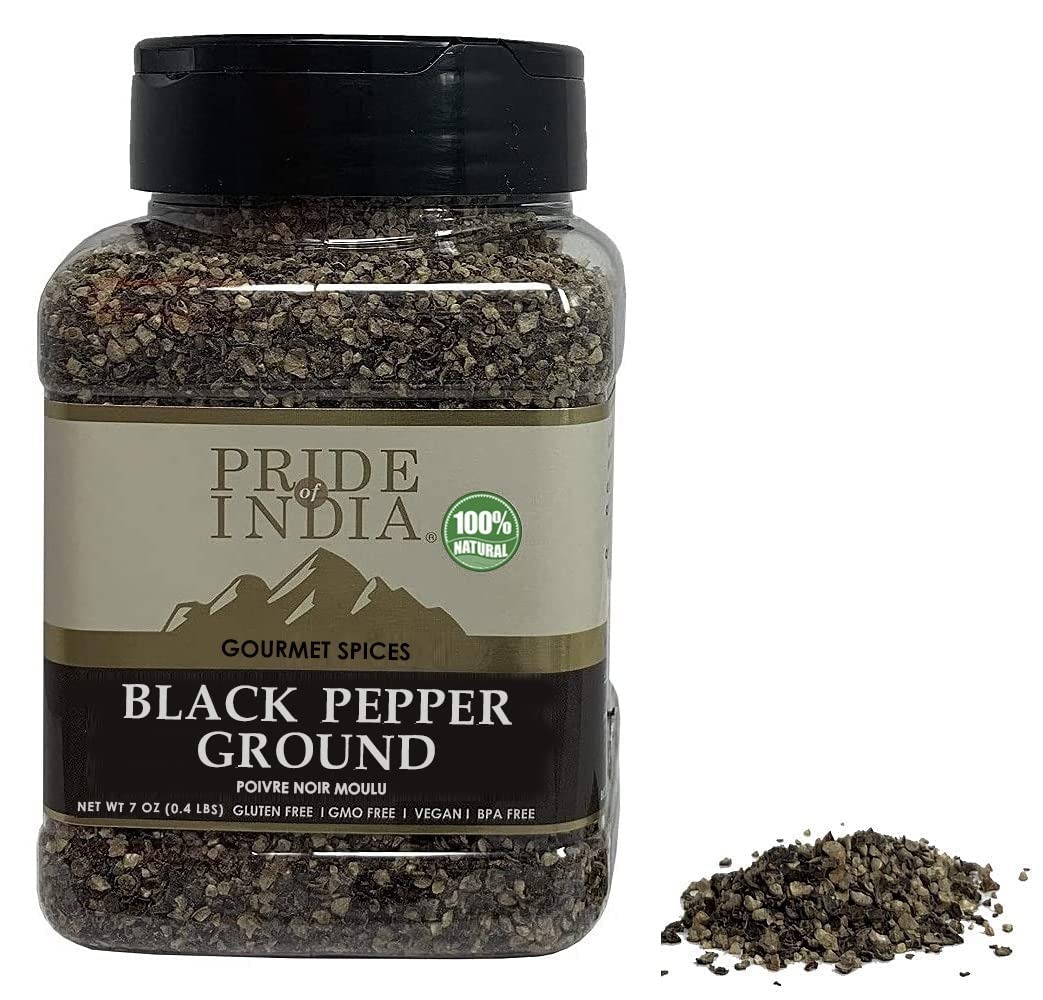
Item Name: Pride of India - PACK of 6 - Black Pepper Ground – Ideal for Gourmet Dishes/Soups/Stews/Rubs – Fresh & Preservatives Free – Warming Spice – Easy to Store – 7oz. Medium Dual Sifter Jar
Bullet Point 1: MINIMALLY PROCESSED: Warm and spicy, our black pepper powder is made from freshly crushed full-bodied peppercorns from southern India giving you the right kind of zest and flavor in every dish. It is minimally processed and hygienically packed to ensure consistency in texture.
Bullet Point 2: BURSTING W/ FLAVOR: If you are looking for the right kind of depth to add to your dish, just a sprinkle of our black peppercorn ground will do the work. Its strong and pungent aroma with woody, piney taste, is just the thing you need in popular global cuisines.
Bullet Point 3: VERSATILE INGREDIENT: The bold and rich flavor have made dried peppercorns powder a must-have ingredient in a lot of dishes starting from dips and sauces to steaks, burgers, roasts, seafood and so many more. Just sprinkle and enjoy homemade dishes like its made in the restaurant.
Bullet Point 4: VALUE FOR MONEY: A little of our authentic pepper grind goes a long way when you have its medium jar. It is easy to store in your pantry and comes with a dual sifter mechanism adding convenience while using. Now, enjoy the fresh smell of homemade spices with our range of blends and seasonings and enhance the taste of home-cooked meals.
Bullet Point 5: AUTHENTICITY GUARANTEED: We assure top-quality products and take extra care to make sure that the purity and authenticity of products are intact throughout the whole process of bringing our products directly to you from farm to table, using advanced technology and a high standard of hygiene and grade.
Product Description: Pride Of India brings naturally grown food and herbal products from India that enhance the overall health of the human body through the centuries long tradition of consuming pure foods from farm to table. We are a family owned company and source all our ingredients from direct farms in order to preserve the quality as well as freshness of all our products. We value sustainable farming and aim to build a company that benefits the entire food chain from the grass root level upwards. We are committed to sourcing the freshest naturally grown spices from farms situated around the Indian subcontinent. Our naturally cultivated pure spices render a wonderful cooking experience and ignite taste buds . Black Pepper is indigenous to India and belongs to the Piperaceae family. It gets the pungency from Piperine present in it. Black Pepper is world's most traded and loved spice as it is found in every kitchen and is used to garnish savoury dishes. Best used for salad dressings, rubbed on meats and other sea food before roasting or cooking. A perfect add-on for soups, sauces , stews and mashed potatoes etc. It is used for bakery purposes too. Black pepper carries health benefits such as improving digestion, immunity boost etc. Pride of India Gourmet Black Pepper is a must have spice on dining table in homes and restaurants. Our customers are the most important link in fulfilling our aim and therefore, we strive to provide an unparalleled service in order to satisfy all our consumers to the best of our abilities. We hope that every customer has a great experience with us and enjoys our exclusive products to the utmost.
Value: 42.0
Unit: Ounce

Price: 39.99